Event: Nepal Earthquake
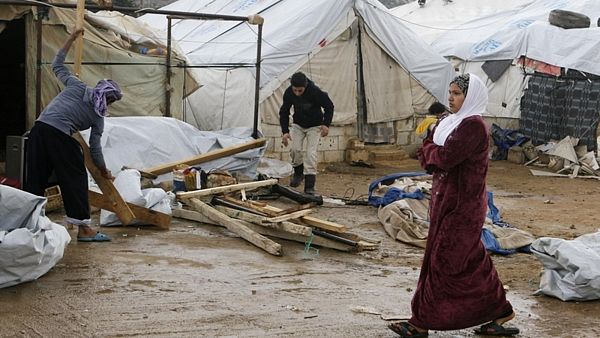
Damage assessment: no_damage